Stanley Berkeley

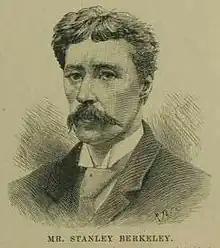
Stanley Berkeley ca. 1892, when he contributed to The Illustrated London News

Stanley Berkeley (1855–1909) was an English painter of animal, sporting and historical subjects, especially military scenes. Born in London, he exhibited regularly at the Royal Academy, the Grafton Galleries, the New Watercolour Society, and elsewhere from 1878 until 1902, and many of his pictures were retrospective military scenes of the English Civil War and the Battle of Waterloo, such as "For God and King: An Incident in the Civil War", and "Gordons and Greys to the front: An Incident at Waterloo". Berkeley also depicted contemporary events and several were published as photogravures by Henry Graves including "The Victory of Candahar", "Charge of the Gordon Highlanders at Dargai", "Atbara", and "Omdurman." Some of his most popular pictures were representations of dramatic events in the Boer War. He also provided illustrations for various books, magazines and newspapers, and produced many works in water-color and monochrome. In 1884, he was elected a member of the Royal Society of Painters and Etchers for his illustration work. Berkeley married the genre and landscape painter, Edith Berkeley and they lived at Surbiton Hill, in Surrey, where he died on 24 April 1909.